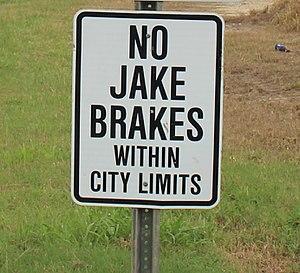
Un frein par compression est un dispositif qui agit sur les soupapes d’un moteur Diesel pour améliorer l'effet du frein moteur. Ce dispositif laisse les soupapes d'échappement partiellement ouvertes pendant les quatre temps du moteur, réduisant la compression de l'air et empêchant ainsi le gazole de s'enflammer, bien que l'injection de carburant ne soit pas suspendue.